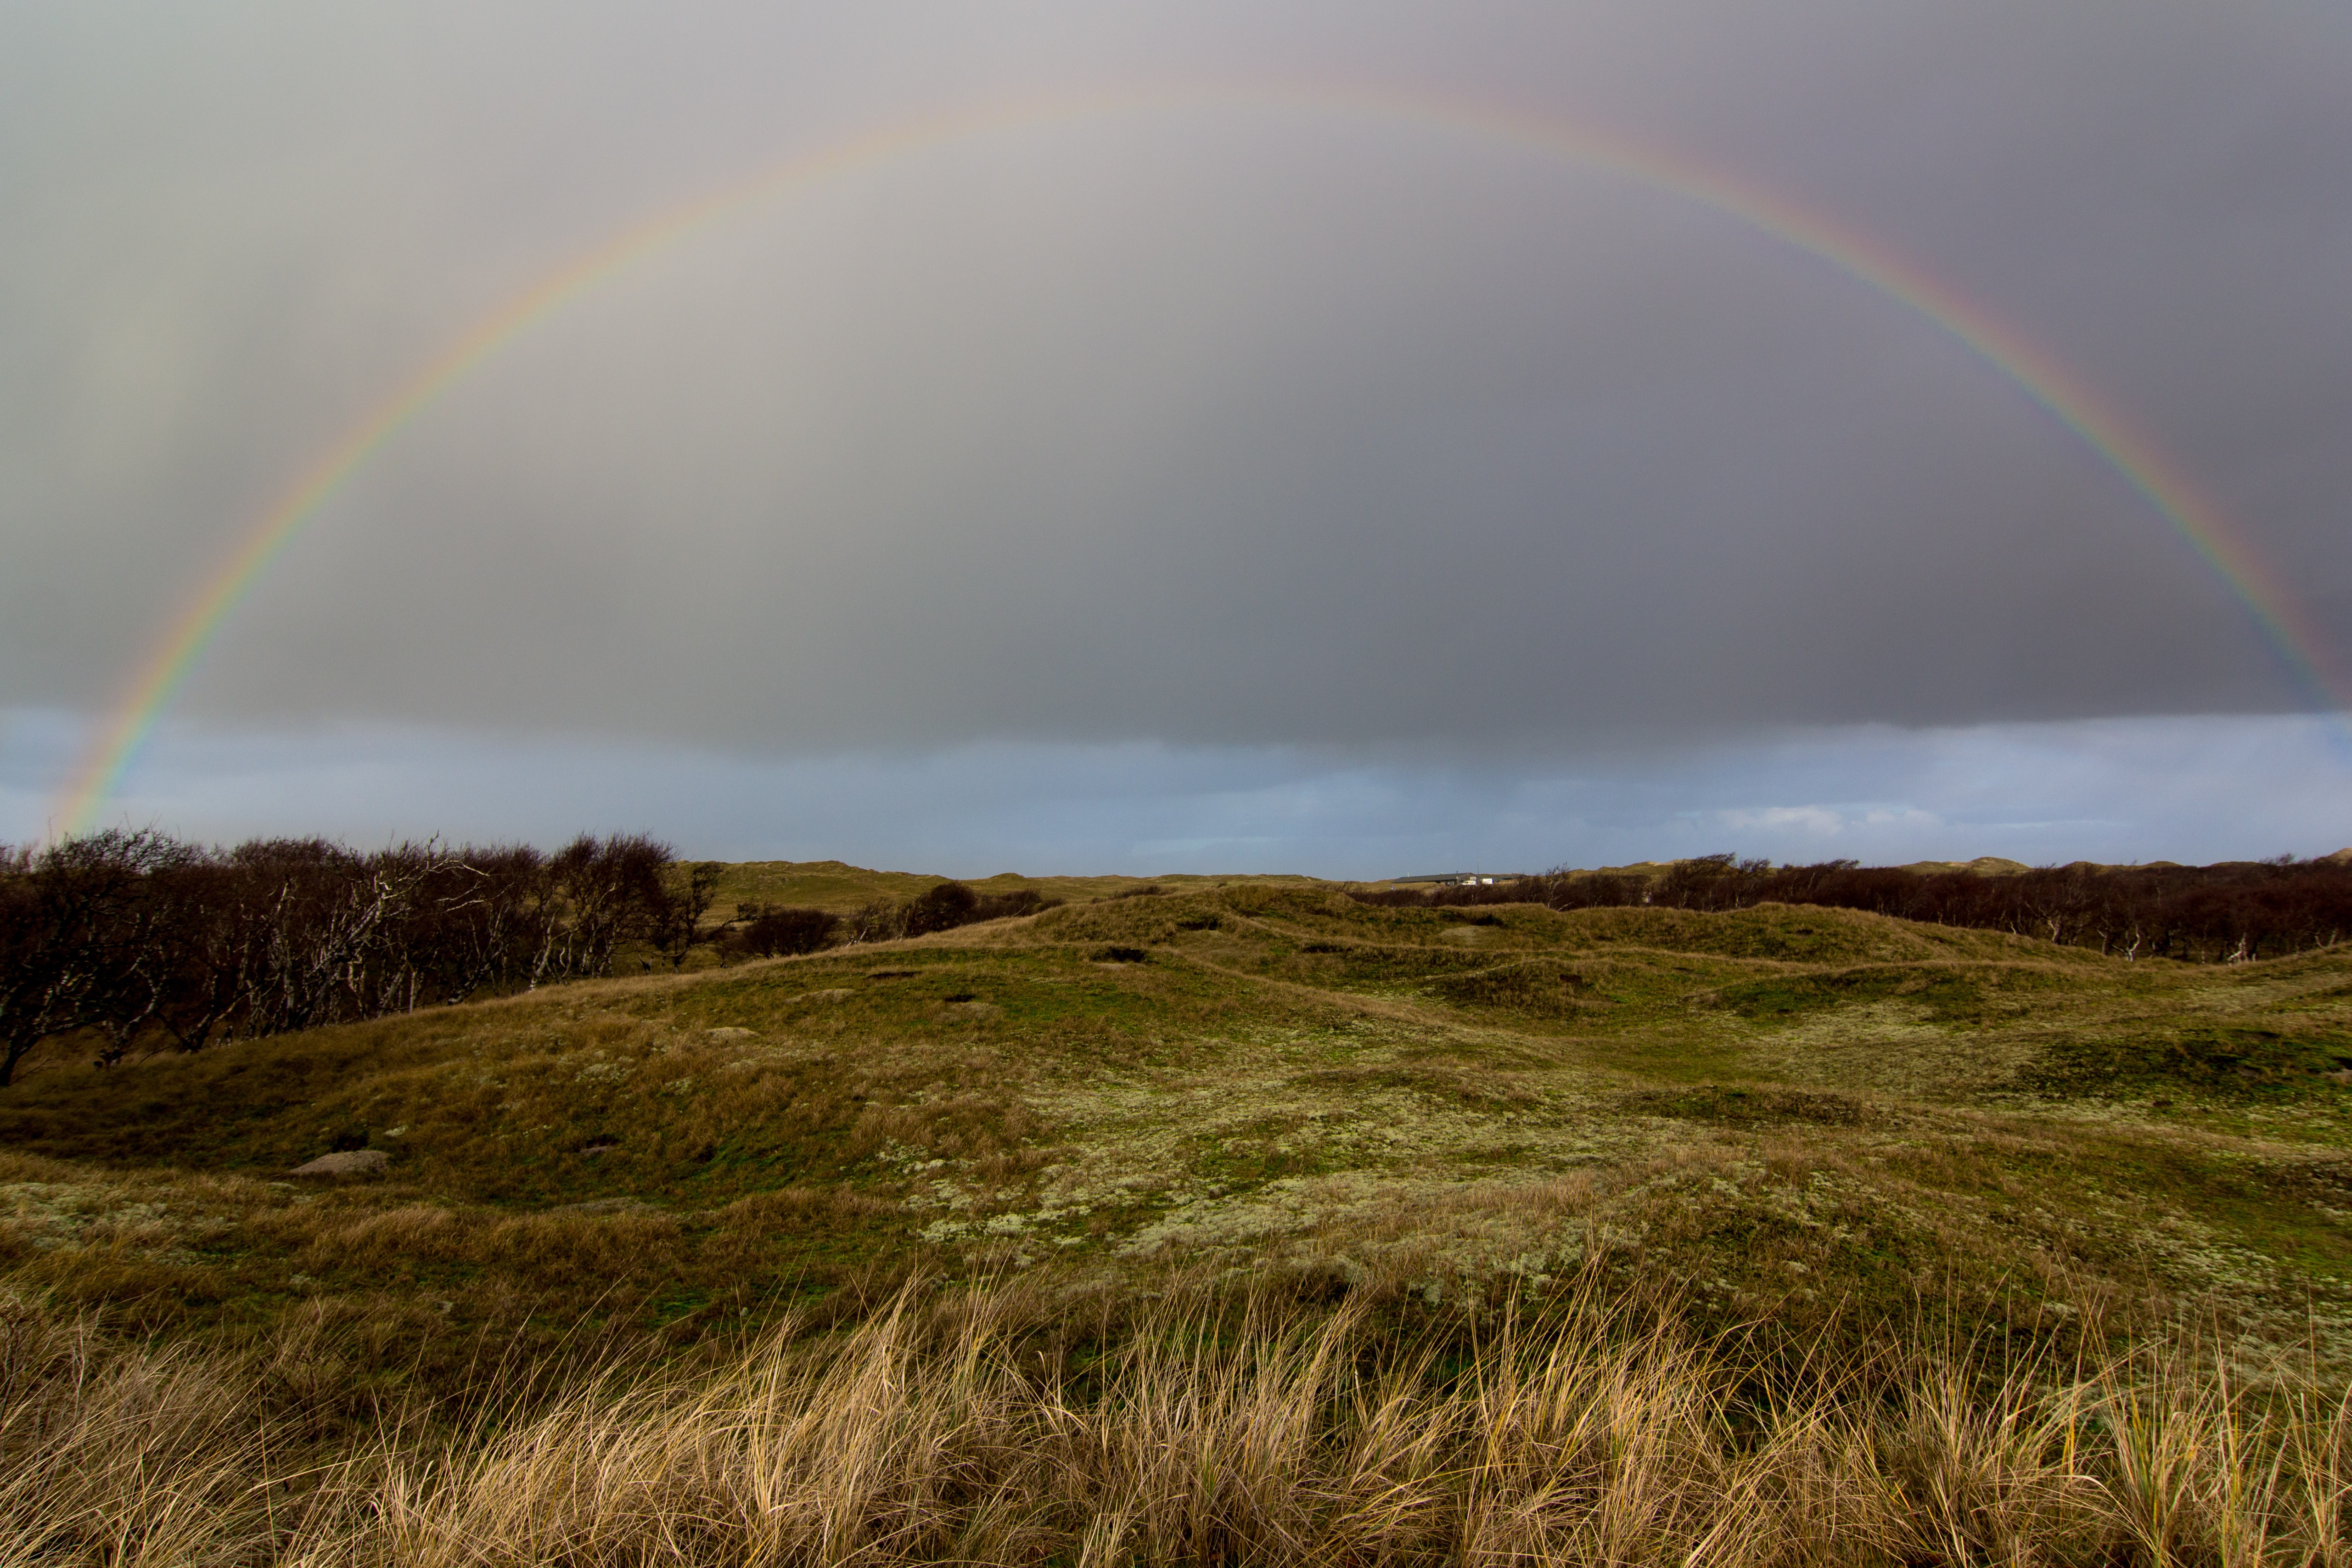
landscape, nature, grass, cloud, sky, prairie, sunlight, wind, atmosphere, weather, plain, rainbow, grassland, north sea, norderney, meteorological phenomenon, atmospheric phenomenon